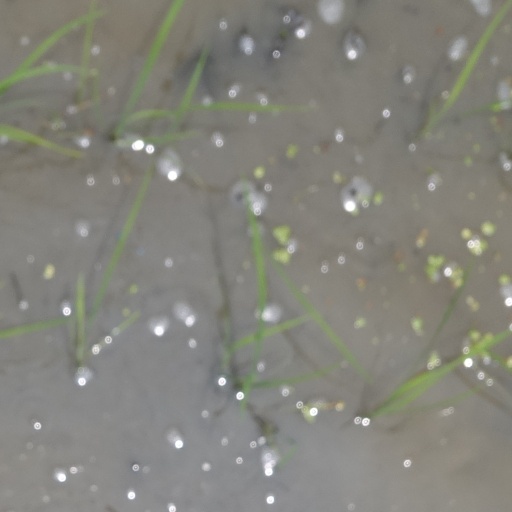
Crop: rice